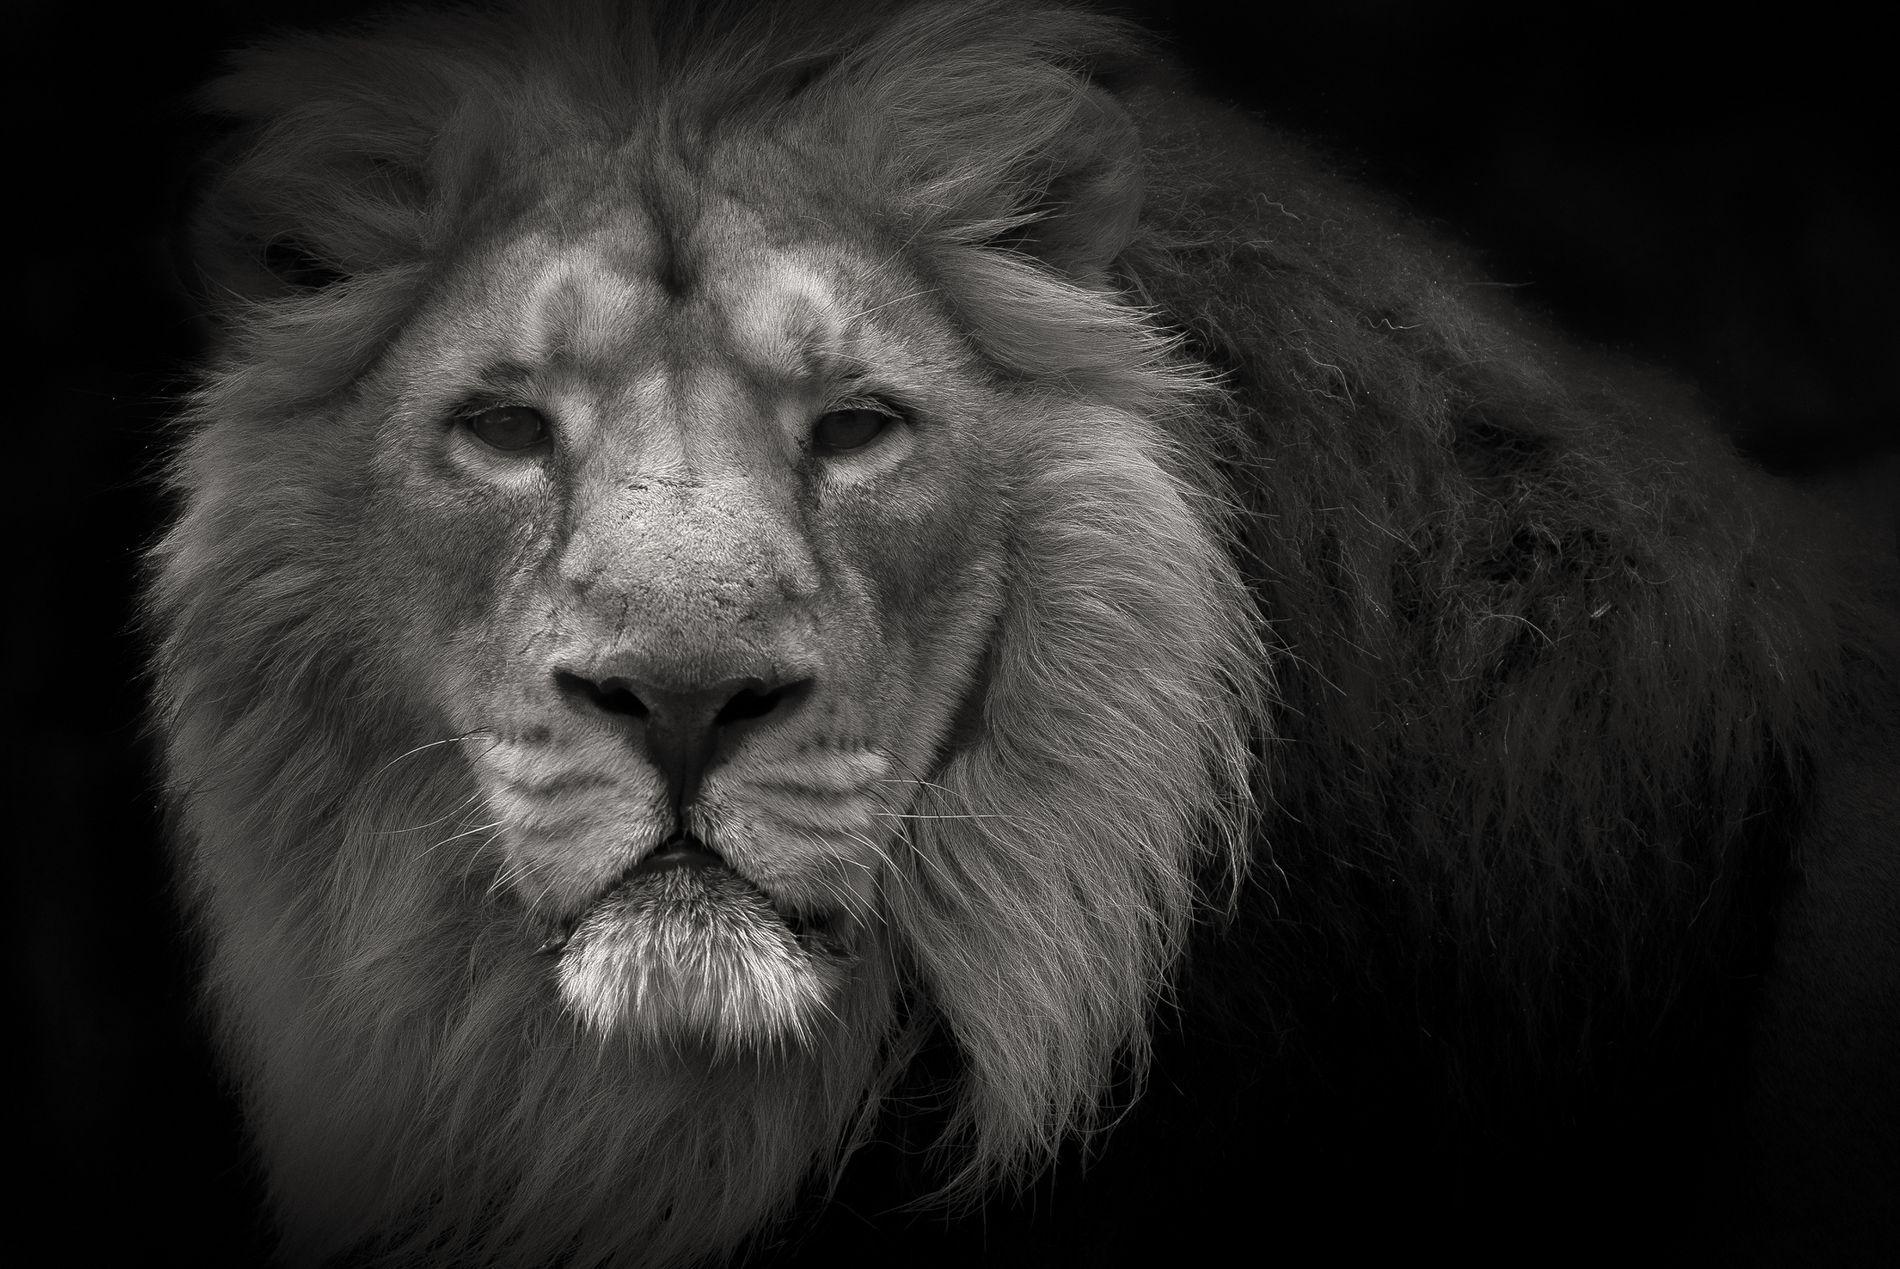
Lion
A portrait of a Lion, the facial expression and details of the lion are crystal clear, and the bright golden color of the lion fur is obvious although the image is in black and white, the leading character of the lion can be felt intensely through the lion
Close up portrait of a lion, the facial expression and details of the lion are crystal clear, and the bright golden color of the lion fur is obvious although the image is in black and white, the leading character of the lion can be felt intensely through the lion, serious mood and alpha character dominate the scene, the atmosphere is calm.
Labels: Animal, Lion, Mammal, Wildlife, Black Back Ground
Camera: SONY ILCE-7S
Lens: FE 200-600mm F5.6-6.3 G OSS
Aperture: F5.6
Exposure: 1/200 sec
ISO: 640
Focal length: 268.0 mm